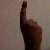
The image shows a hand gesture representing the number 1 in Indian Sign Language.